Connichi

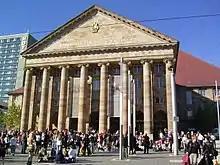
Front of the 'Kongress Palais Kassel' during Connichi 2005

Connichi is an annual, 3-day anime convention in Germany and one of the largest of its kind in the German-speaking world with over 24,000 visitors in 2013. It is held by the German anime association Animexx e.V.